Eric Weems

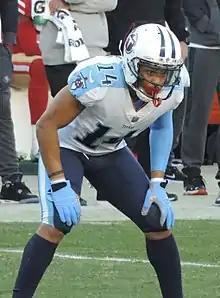
Weems with the Titans in 2017

On March 14, 2012, Weems signed a three-year contract with the Chicago Bears as an unrestricted free agent. Weems played in all 16 games with one start at the wide receiver position. Weems caught 2 balls for only 27 yards. He returned 13 kickoffs for 231 yards and 1 punt for no yards. Weems fumbled once and recovered 2 fumbles during the season. He also made 8 tackles. The Bears finished the season with a record of 10-6 and did not make the playoffs.